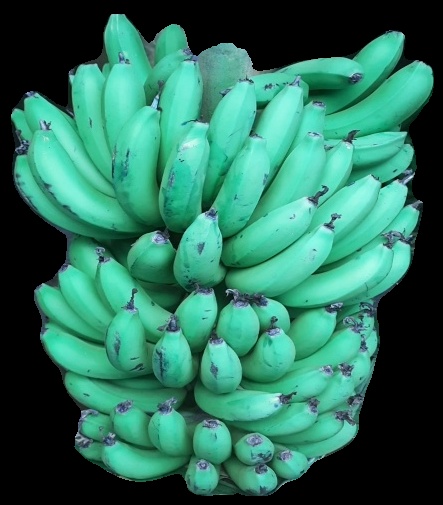
Variety: pachbale
Grade: grade1